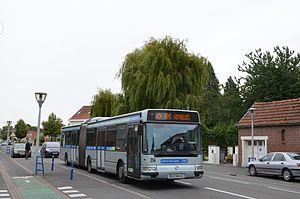
Irisbus Agora L n°214 du réseau TRANSVILLES de Valenciennes, rentrant au dépôt de Saint-Saulve.
La Compagnie des Transports du Valenciennois et du Hainaut est une société exploitante du réseau du Valenciennois et du Hainaut : Transvilles. Elle est organisée par le Syndicat intercommunal de mobilité et d'organisation urbaine du Valenciennois, un syndicat intercommunal regroupant les communautés d'agglomération Valenciennes Métropole et de la Porte du Hainaut, soit au total une superficie de 630 km² et 81 communes. Transvilles supervise également le stationnement sur la voie publique et gère des parcs de stationnement souterrains dans Valenciennes.